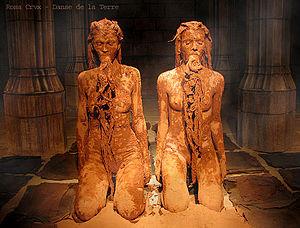
Rosa Crux est une formation musicale majeure de la scène gothique française originaire de Rouen. Le style est sombre, mélancolique, rituel et parfois assez martial. Ils chantent en latin.